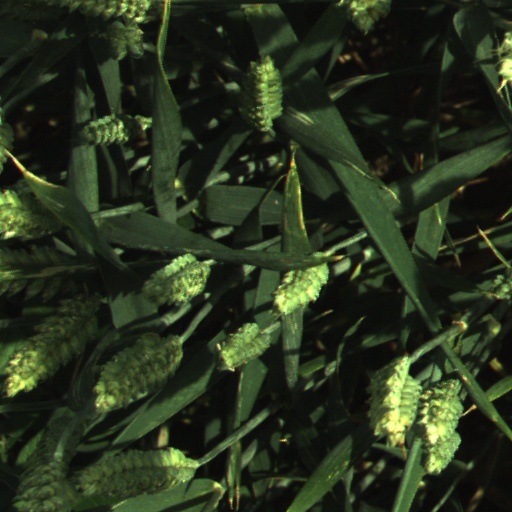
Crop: wheat